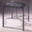
Label: table